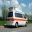
Label: ambulance